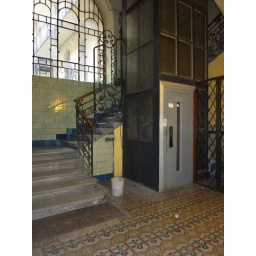
Tiled floor in my hostel building